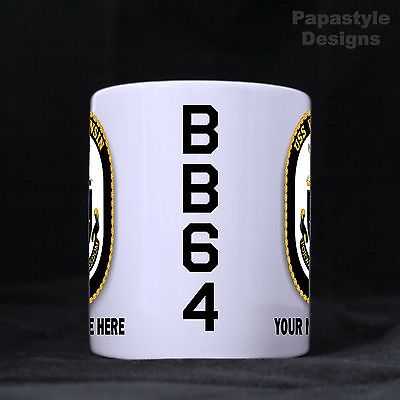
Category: mug